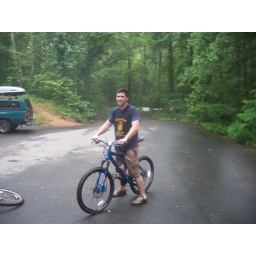
Ashevile, NC 6.18.07 - mountain biking up in the blue ridge mountains